Innuendo

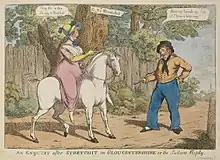
A cartoon using sexual innuendo to imply the lady is stretching her vagina by not riding sidesaddle

The term sexual innuendo has acquired a specific meaning, namely that of a "risqué" double entendre by playing on a possibly sexual interpretation of an otherwise innocent uttering. For example: "We need to go deeper" can be seen as either a request for further inquiry or allude to sexual penetration.